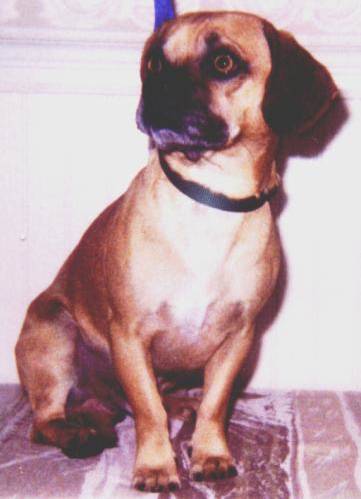
Label: dog